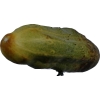
Label: cucumber